Integrated Truss Structure

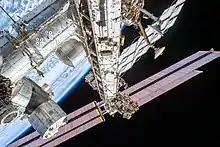
High elevation view of the truss steelwork, port-side radiators and solar arrays, in 2019

The Integrated Truss Structure (ITS) of the International Space Station (ISS) consists of a linear arranged sequence of connected trusses on which various unpressurized components are mounted such as logistics carriers, radiators, solar arrays, and other equipment. It supplies the ISS with a bus architecture. It is approximately 110 meters long and is made from aluminium and stainless steel.